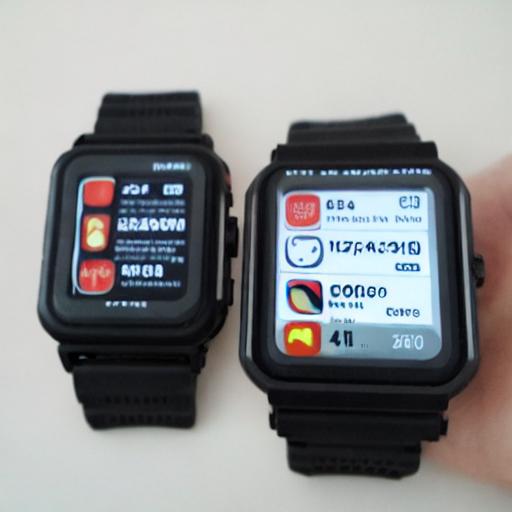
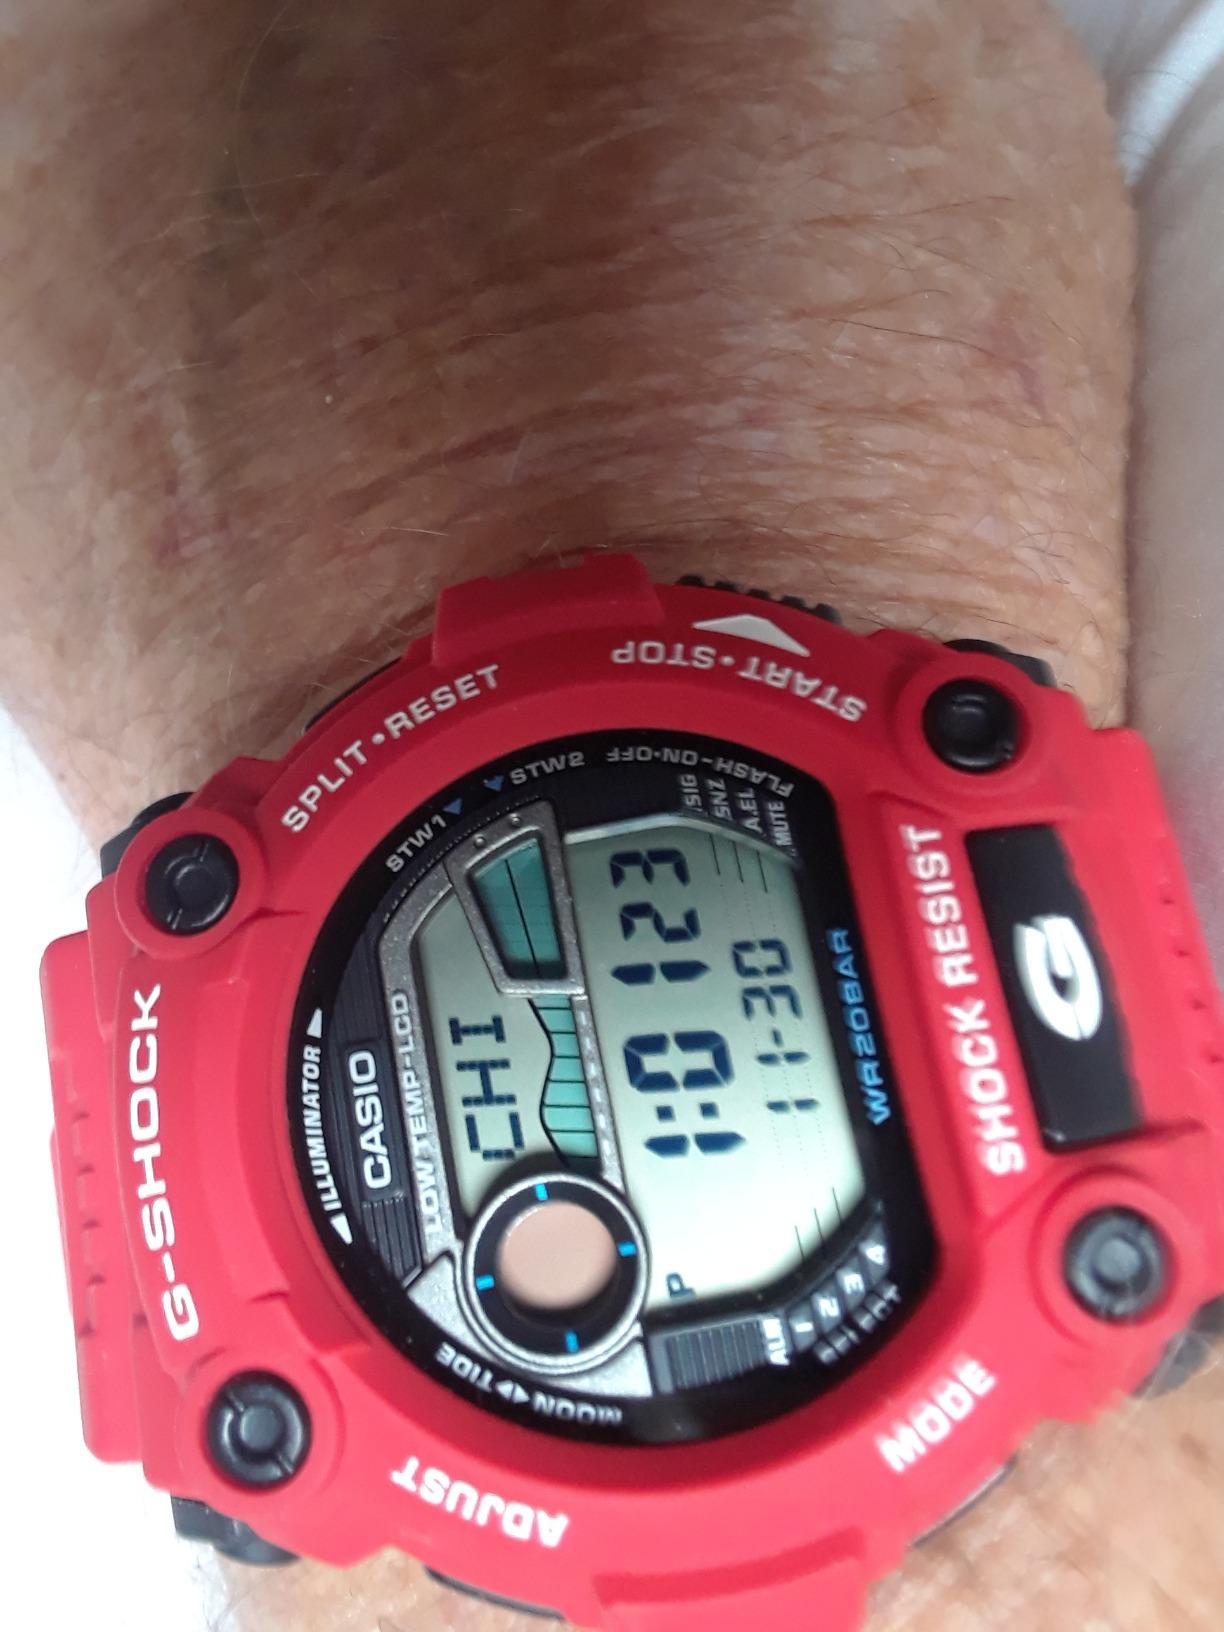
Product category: accessories_watch
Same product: no